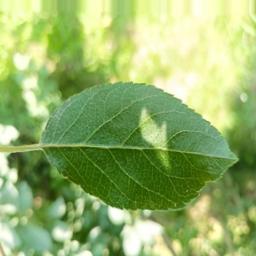
Label: Healthy